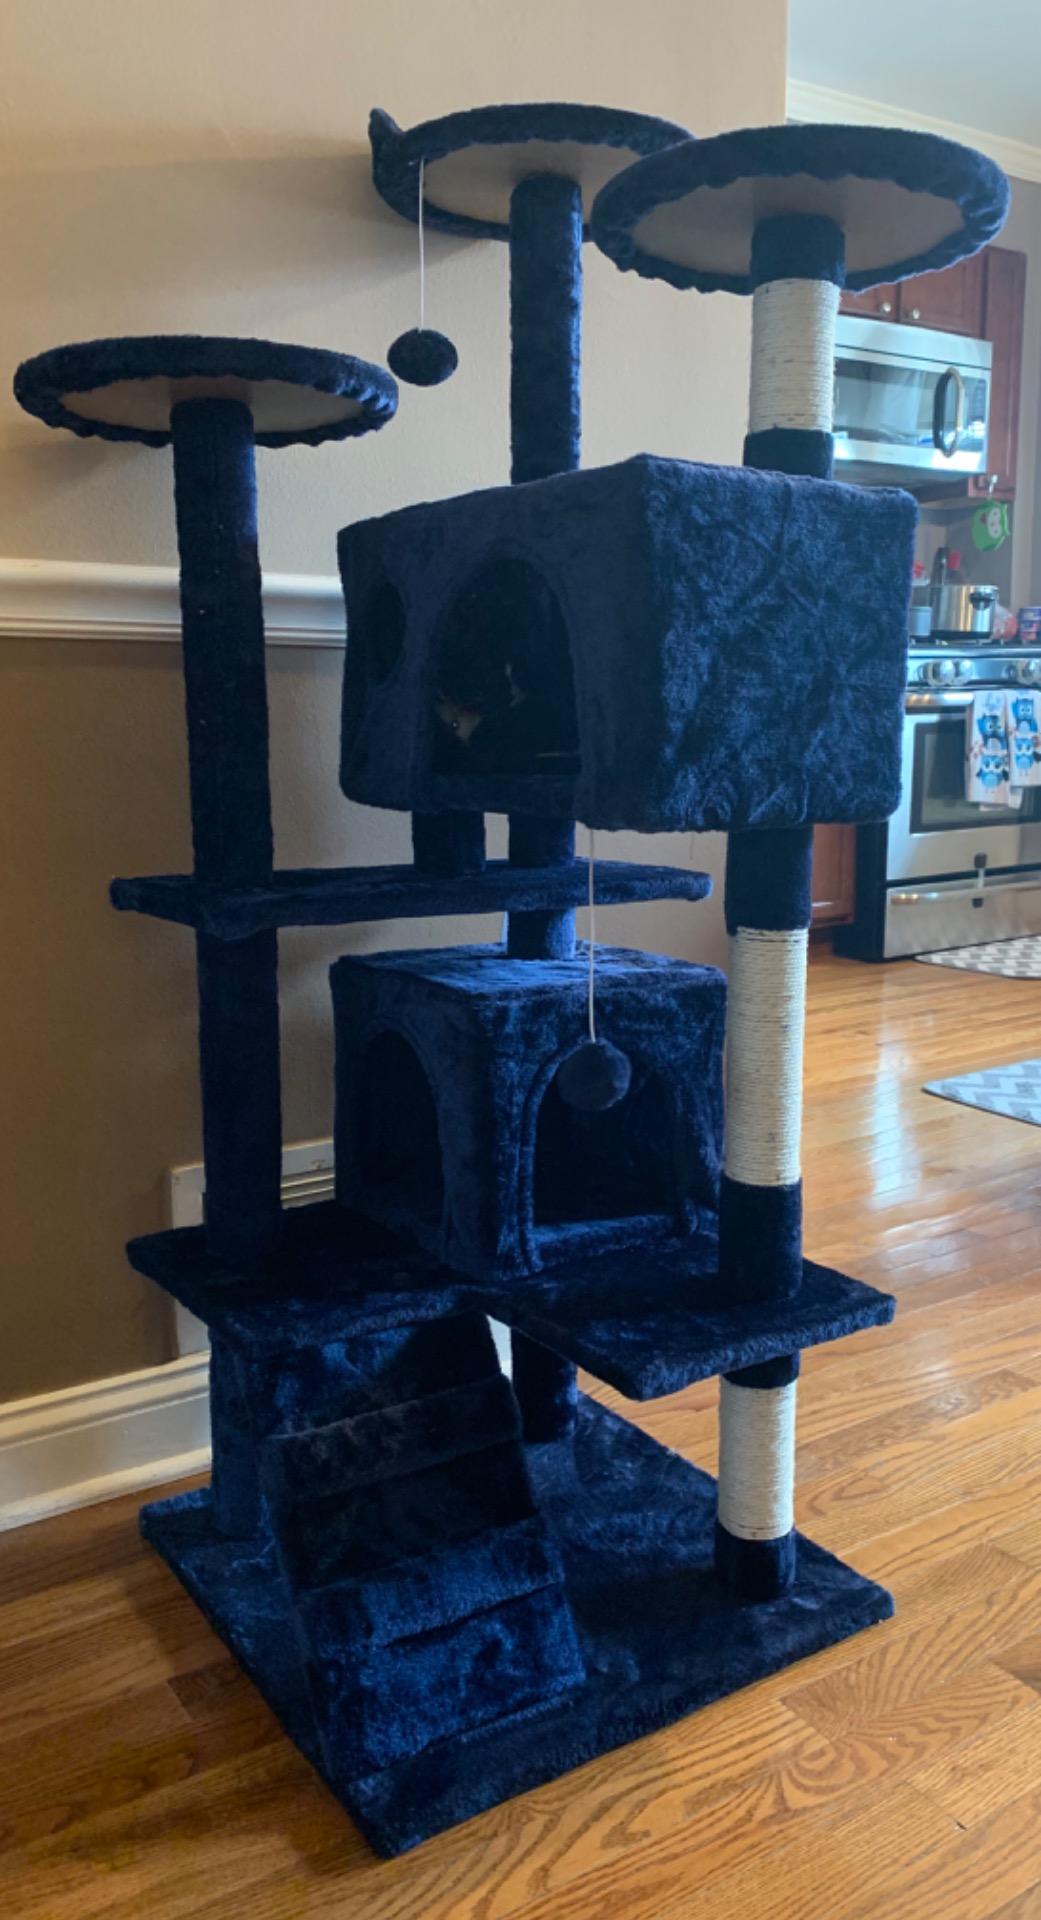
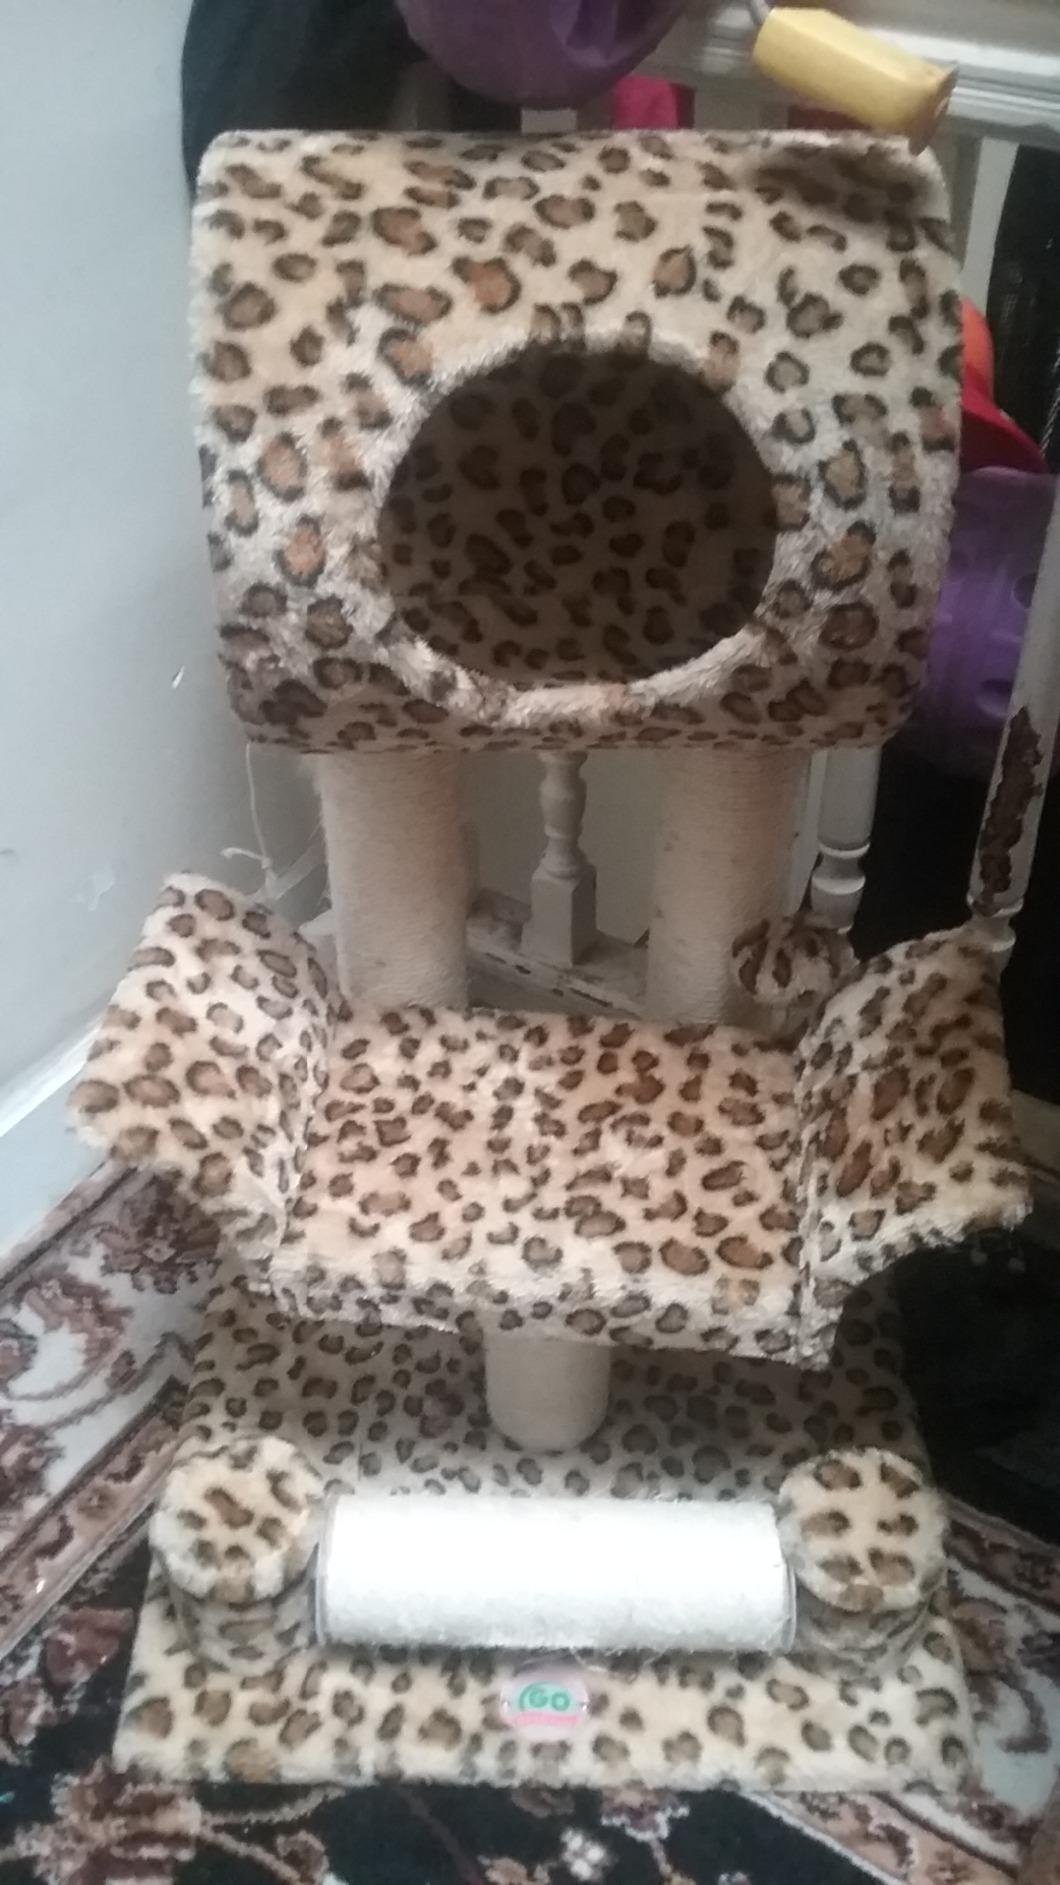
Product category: items_cat tree
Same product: no